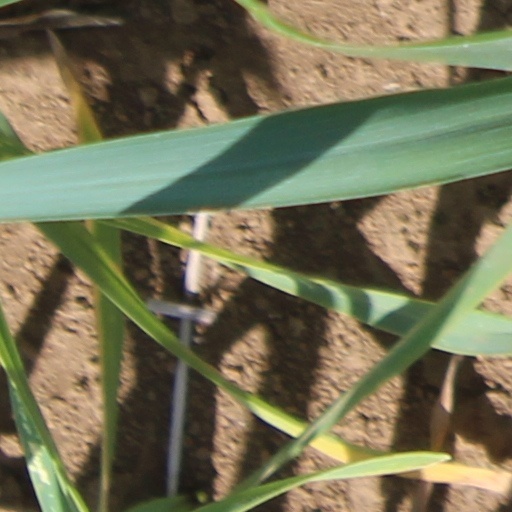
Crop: wheat